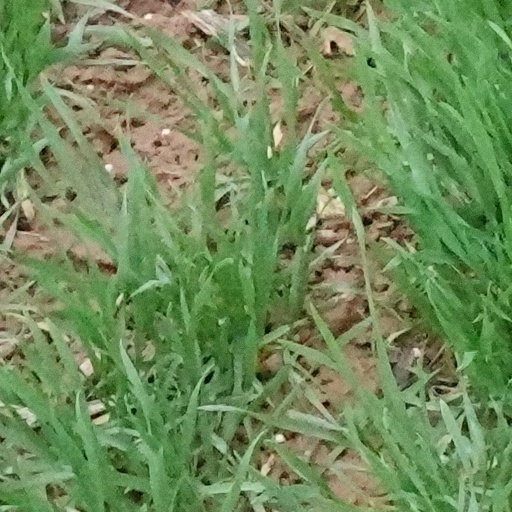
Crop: wheat